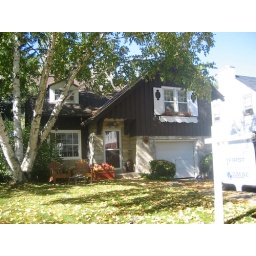
The house is its most beautiful in the fall as the birch tree turns colors